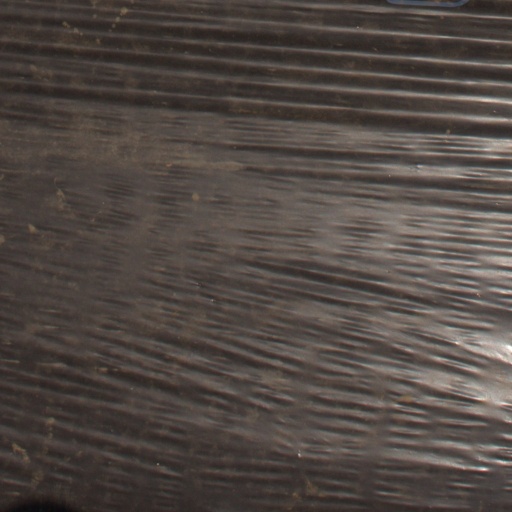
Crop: Jerusalem artichoke